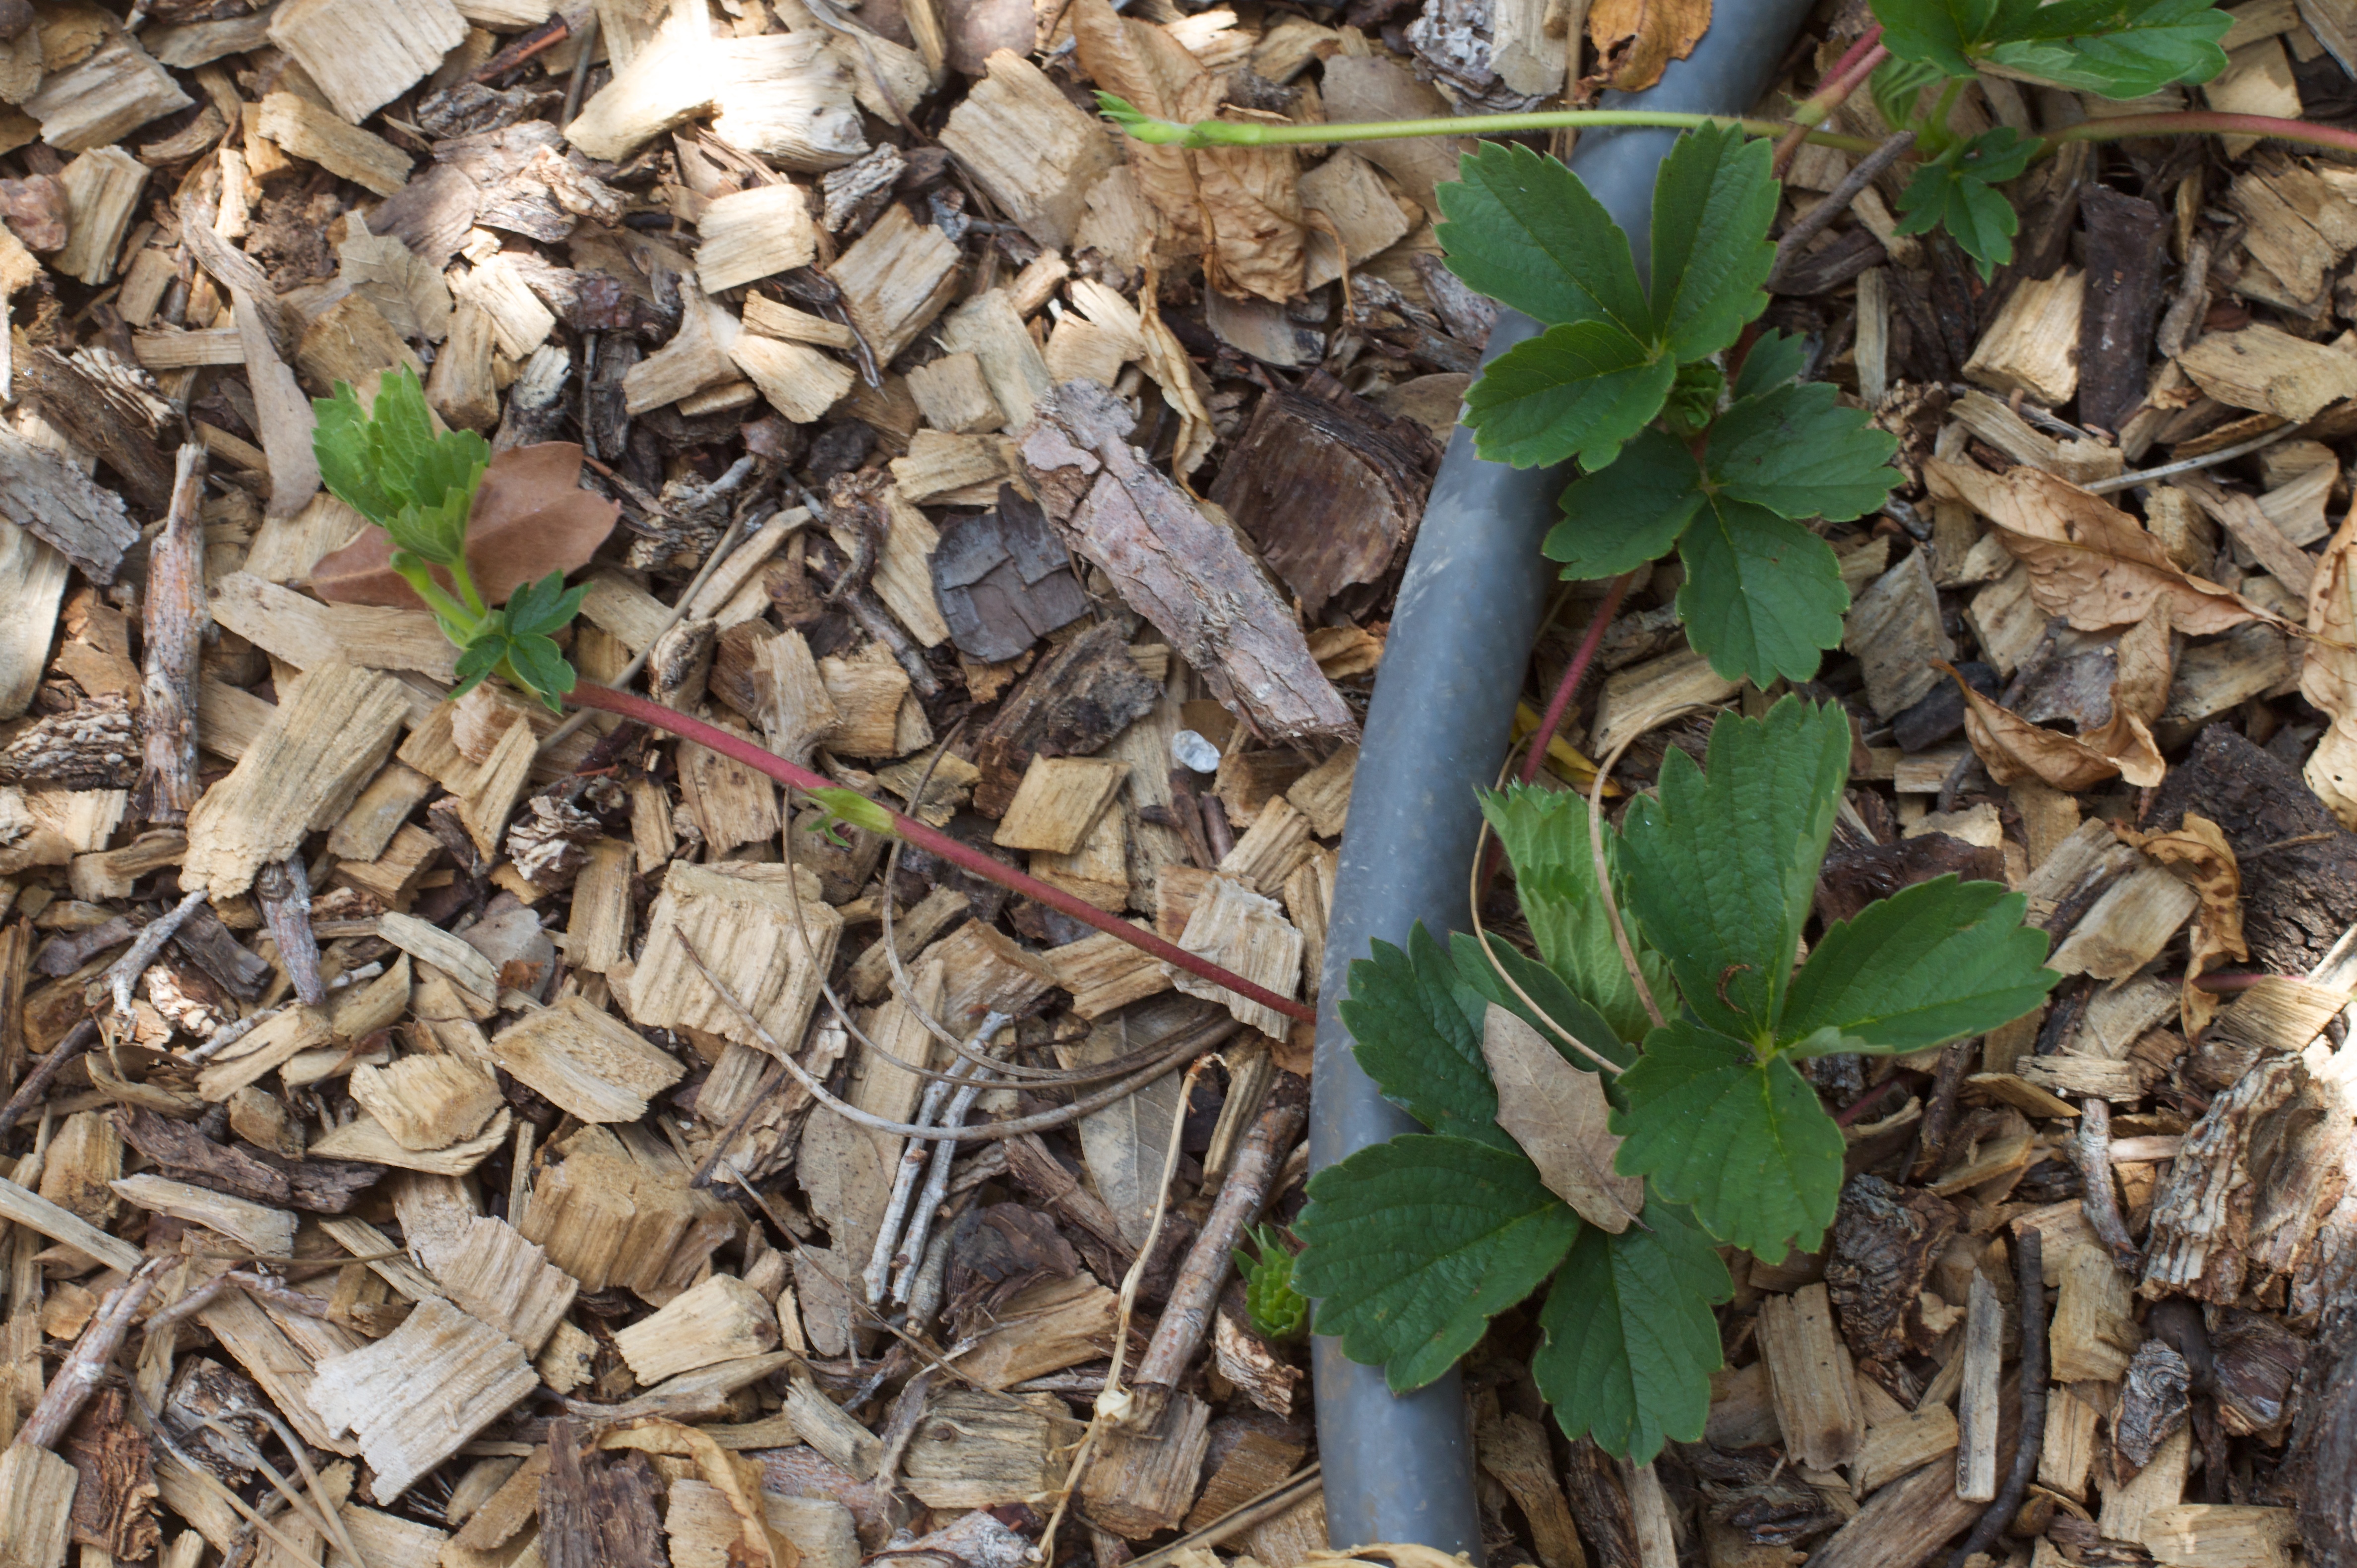
plant, leaf, flower, herb, flora, flowering plant, land plant